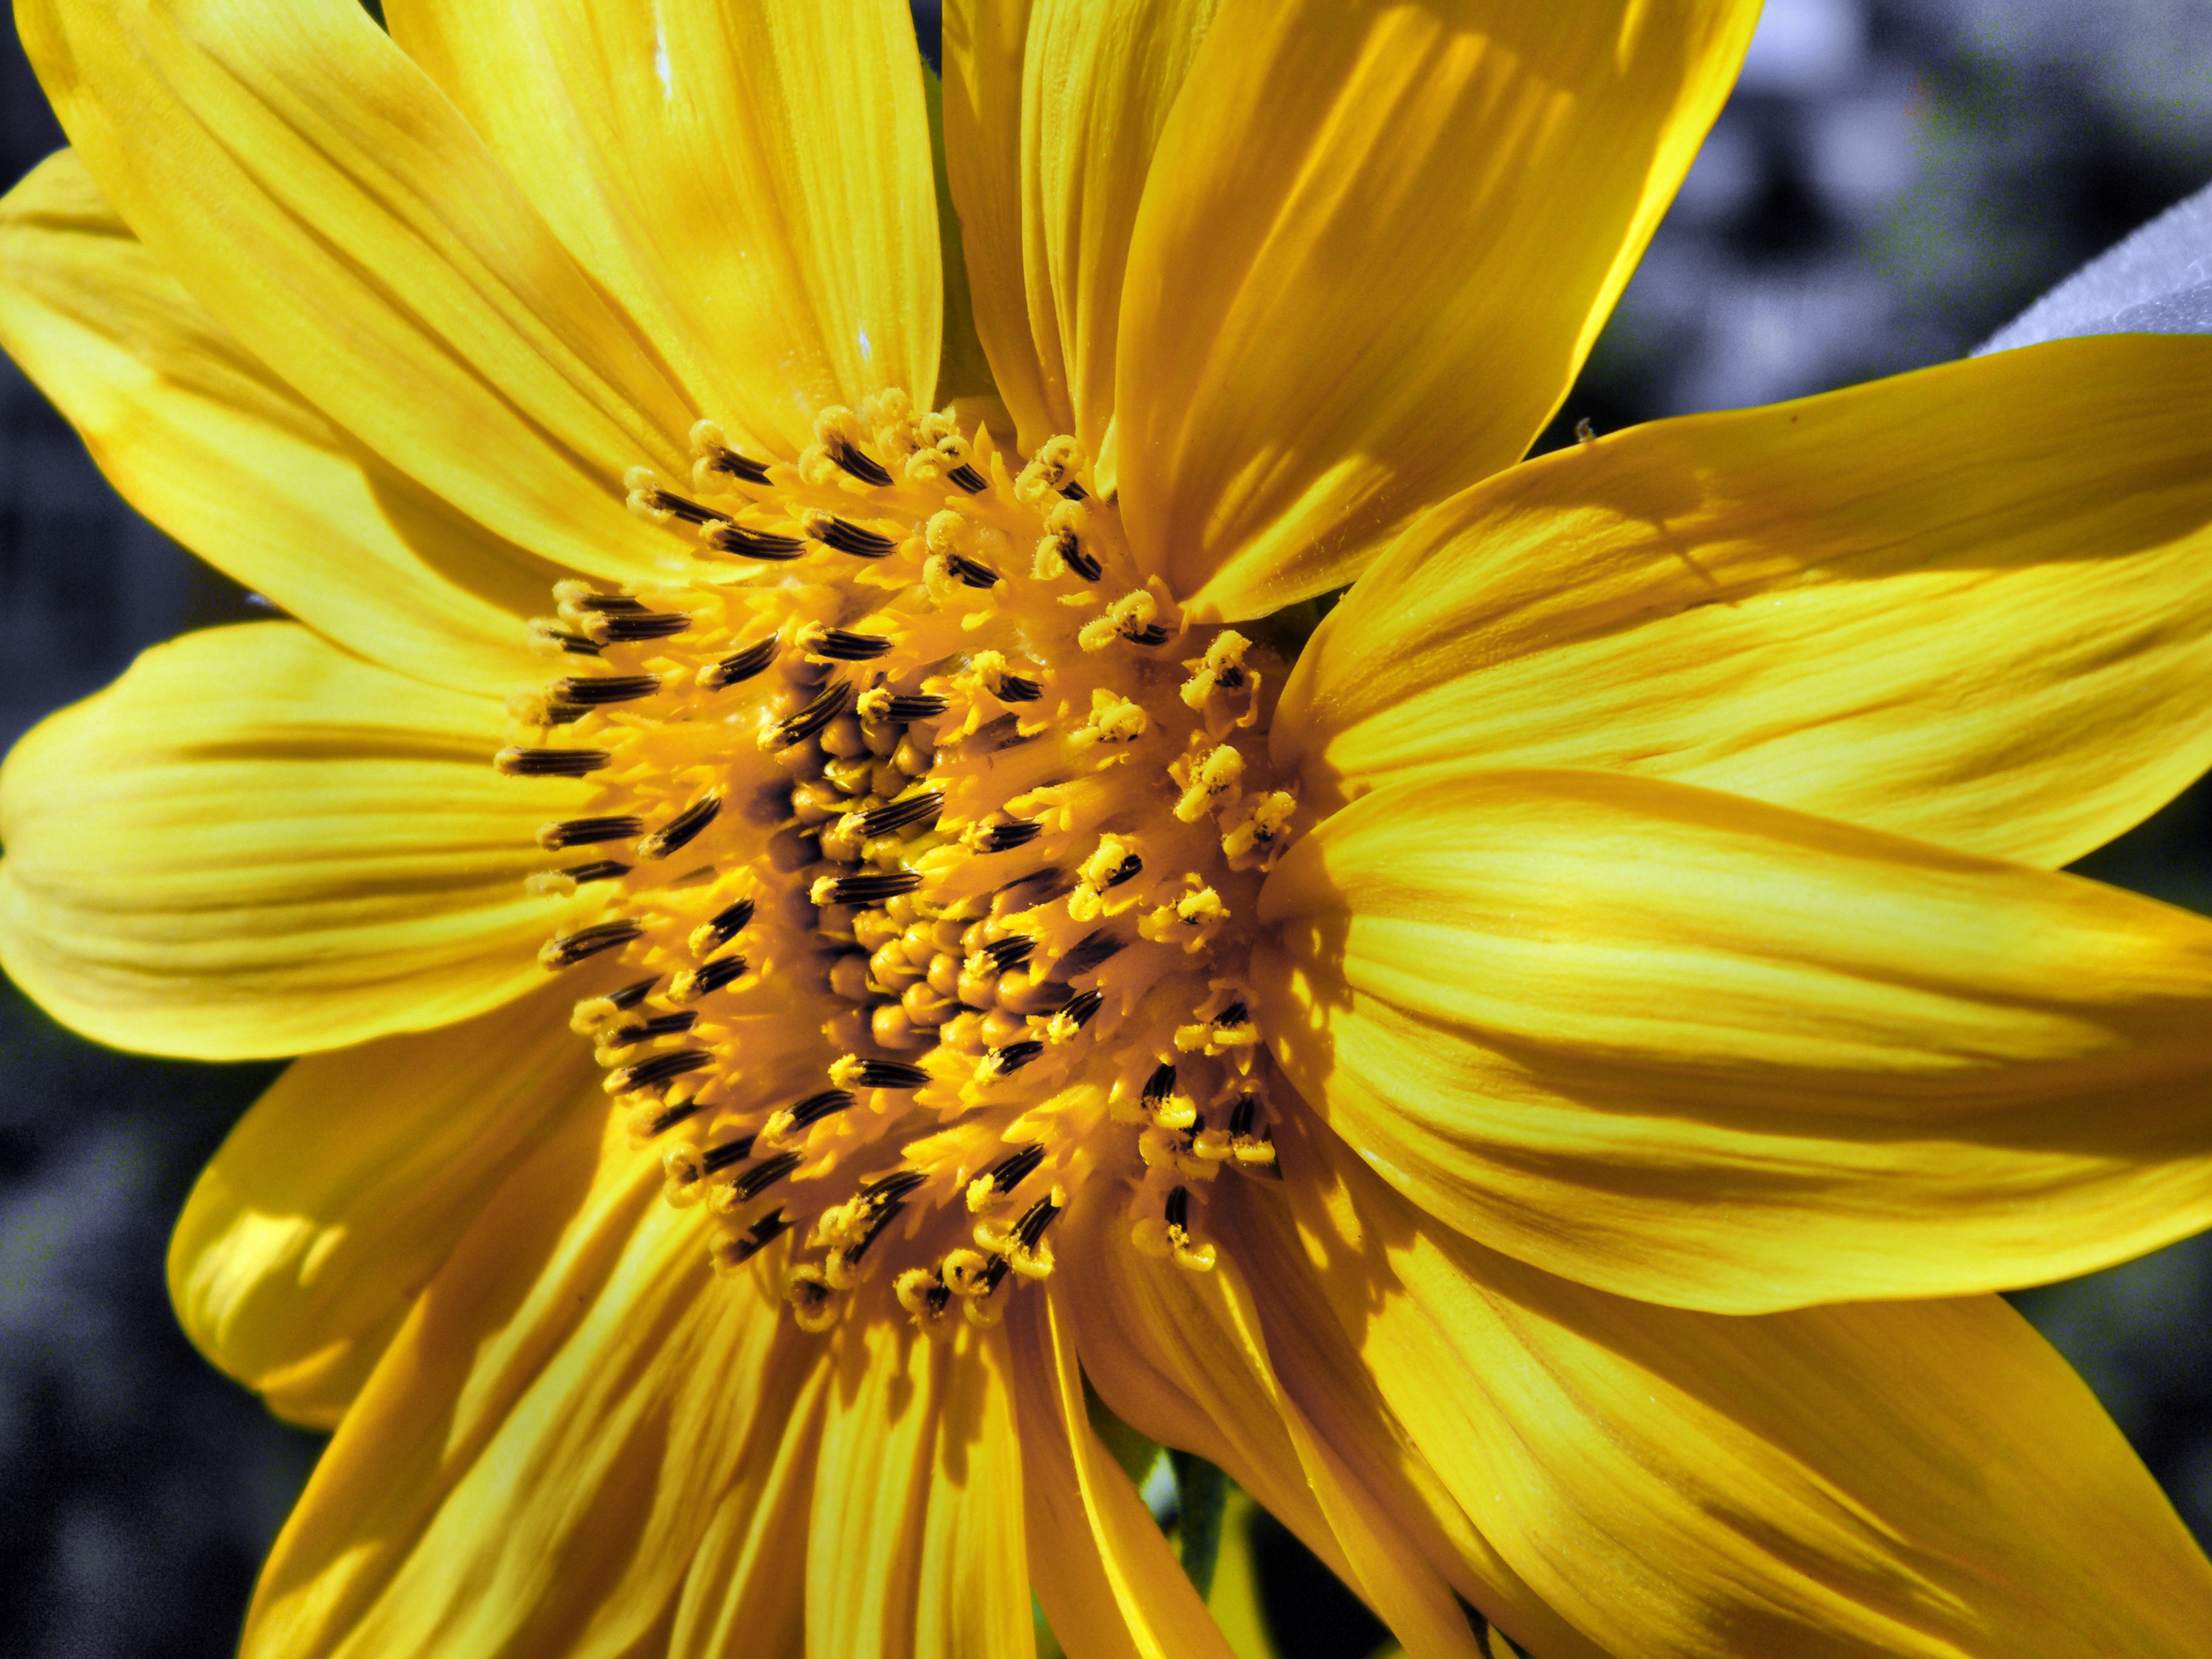
plant, sun, photography, flower, petal, summer, botany, yellow, flora, sunflower, flowers, close up, seeds, helianthus, sun flower, sunflower seeds, macro photography, abruzzo, flowering plant, daisy family, sunflower seed, plant stem, land plant